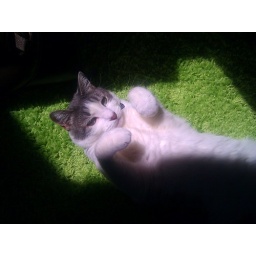
rolling around in the sun on the green rug like it's grass